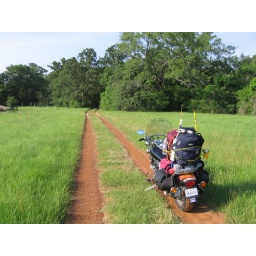
Tried my yet unnamed bike on some different kinds of roads...like this dirt path in my brother's front pasture